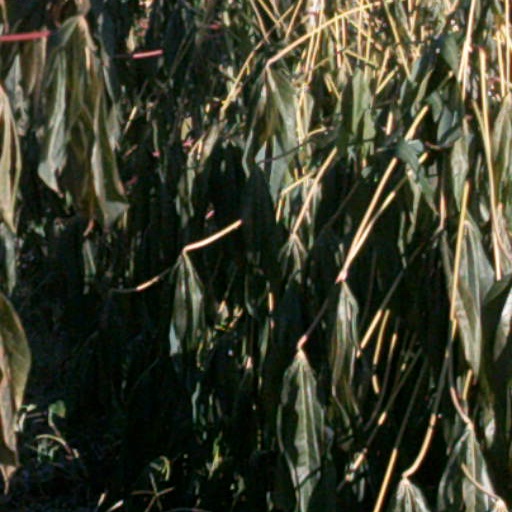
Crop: cassava